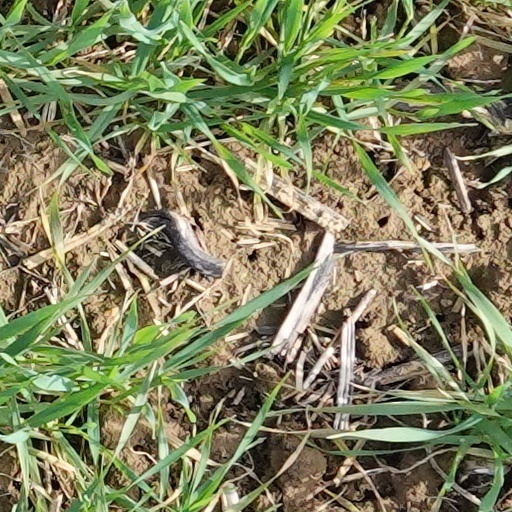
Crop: wheat